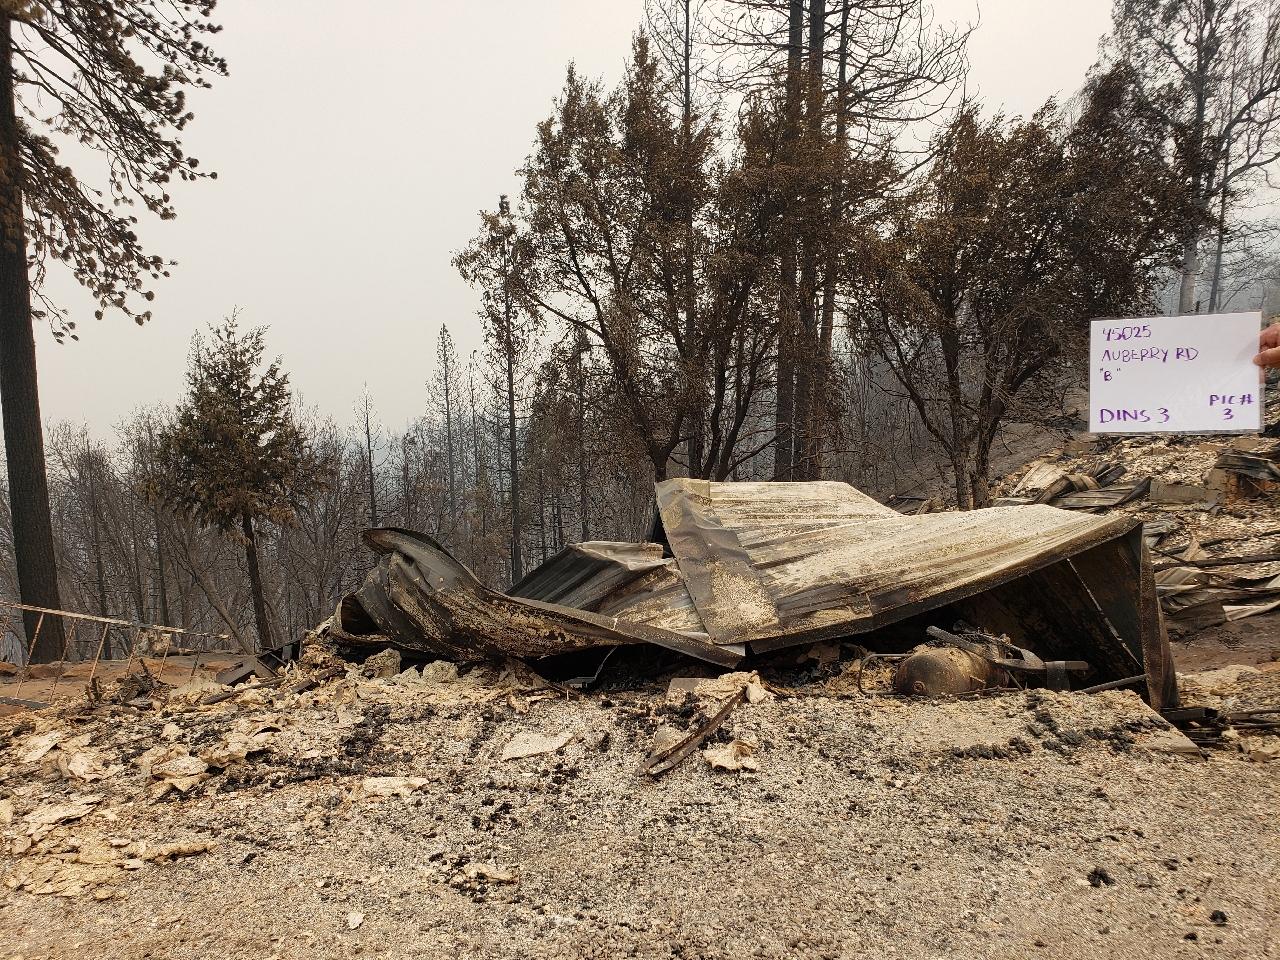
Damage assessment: destroyed